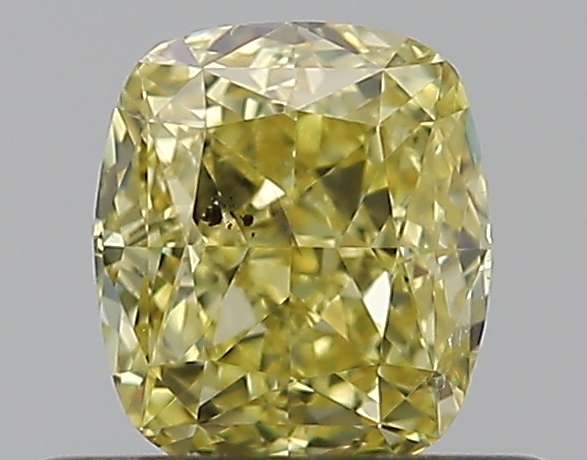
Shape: cushion
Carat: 0.52
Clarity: SI2
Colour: FANCY
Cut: EX
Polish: EX
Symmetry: GD
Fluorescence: F
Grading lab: GIA
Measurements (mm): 4.79 x 4.2 x 2.93